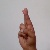
The image shows a hand gesture representing the letter 'R' in Indian Sign Language.